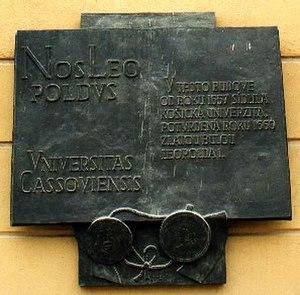
L'université de Košice était une université de la ville de Košice, fondée en 1657 pour combattre la réforme. À l'origine elle était gérée par les Jésuites.